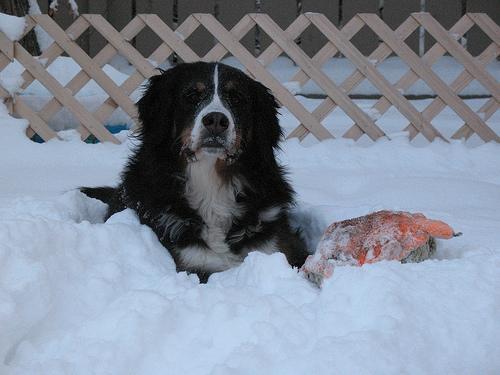
Bernese_mountain_dog